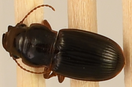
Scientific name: Cratacanthus dubius
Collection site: Central Plains Experimental Range NEON (CPER), plot CPER_009